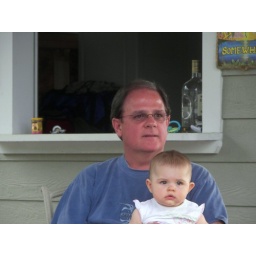
Happiness is sitting by the lake with your baby granddaughter on your lap.Smith Mountain Lake, Virginia100_5746